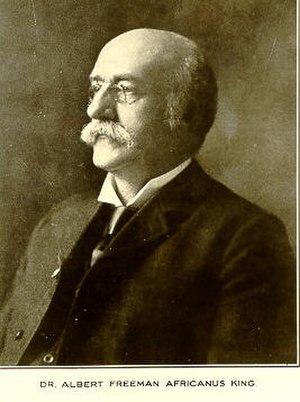
Albert Freeman Africanus King est un médecin, professeur d'obstétrique américain, d'origine britannique, qui fut l'un des premiers à suggérer une relation entre moustiques et malaria. Il fut aussi l'un des premiers médecins à porter secours au président Abraham Lincoln, après que John Wilkes Booth ait tiré sur lui le 14 avril 1865 dans le théâtre Ford à Washington, D.C..